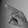
ASL letter: P